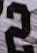
Number: 2